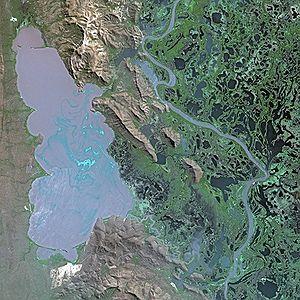
Le Pantanal est une écorégion terrestre d'Amérique du Sud appartenant au biome des prairies et savanes inondées. Il s'étend principalement dans l'État brésilien du Mato Grosso do Sul, mais aussi dans celui du Mato Grosso et recouvre une portion plus petite de la Bolivie et du Paraguay. C'est la plus grande zone humide de la planète, une immense plaine d'une superficie estimée entre 140 000 km² et 195 000 km² où des cours d'eau coulent doucement durant la saison humide en de nombreux méandres et submergent plus de 80 % du territoire, noyé sous les eaux quatre mois par an.
La lagune Mandioré est une lagune située dans le Pantanal bolivien, à la frontière entre la Bolivie et le Brésil, en province d'Ángel Sandoval, dans le département de Santa Cruz en Bolivie, et l'État du Mato Grosso do Sul au Brésil. Sa superficie est d'à peu près 300 kilomètres carrés dont 90 appartiennent à la Bolivie.